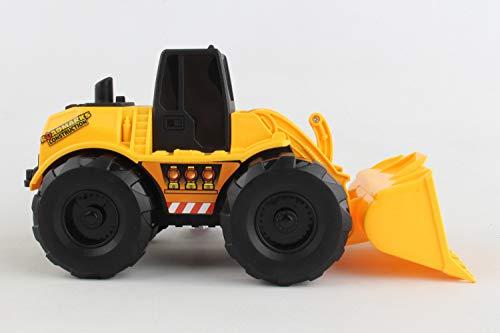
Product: Daron Roadmarks Construction Wheel Loader, Contruction
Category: Toys & Games | Play Vehicles | Toy Vehicles
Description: Functional Lights and sounds.
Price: $12.95
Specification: ASIN:B07VDR9LRY|ShippingWeight:1pounds(Viewshippingratesandpolicies)|DateFirstAvailable:July12,2019